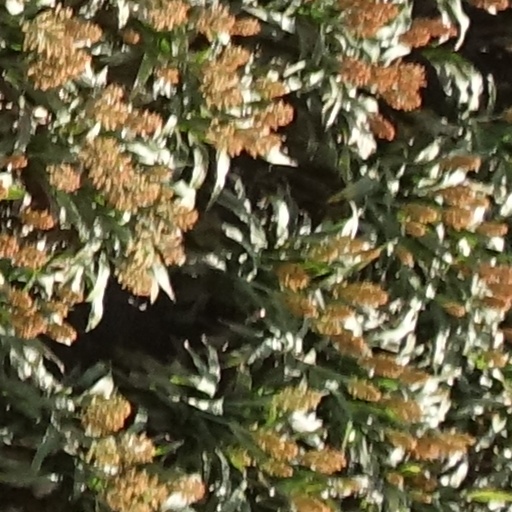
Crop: sorghum